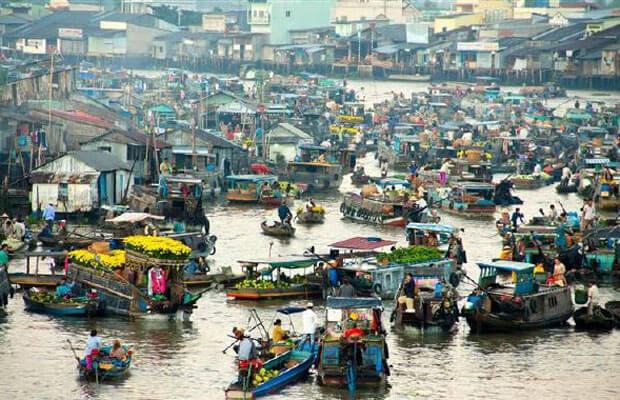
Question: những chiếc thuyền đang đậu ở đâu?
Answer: ở một khu chợ nổi